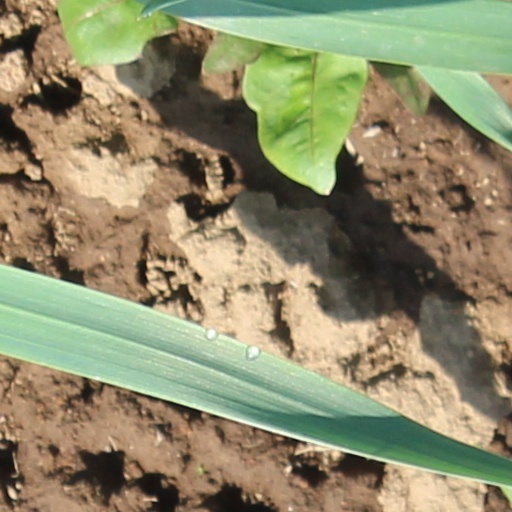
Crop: wheat